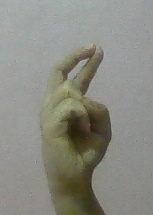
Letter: zay